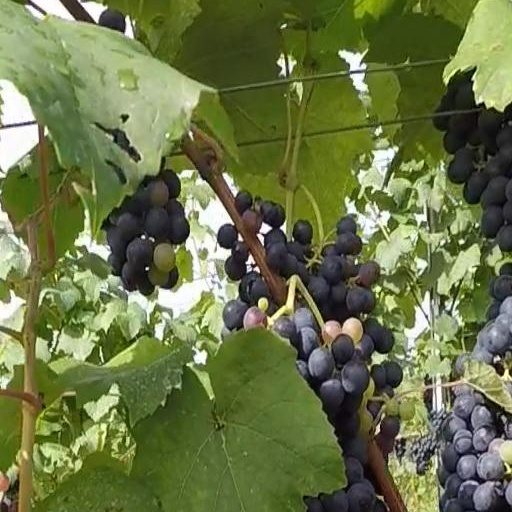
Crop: grape